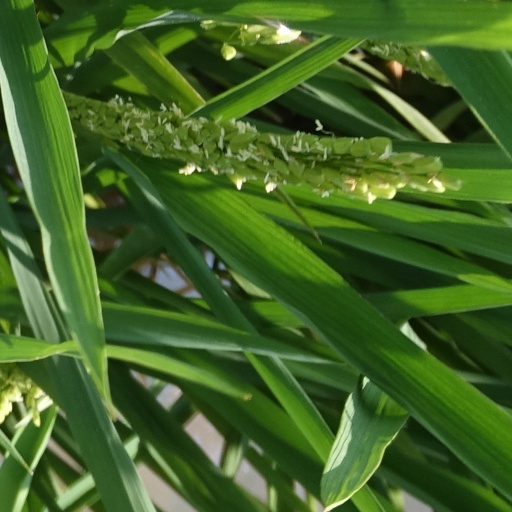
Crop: rice